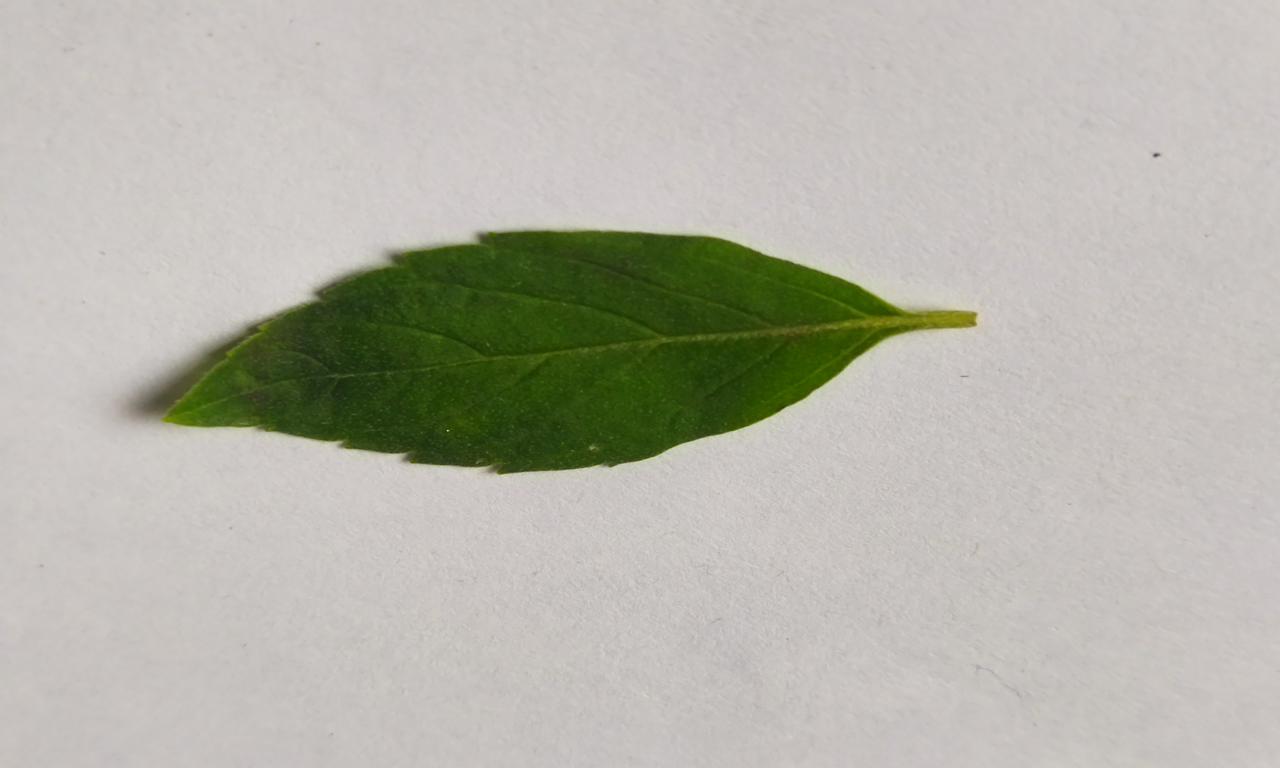
Label: Fresh